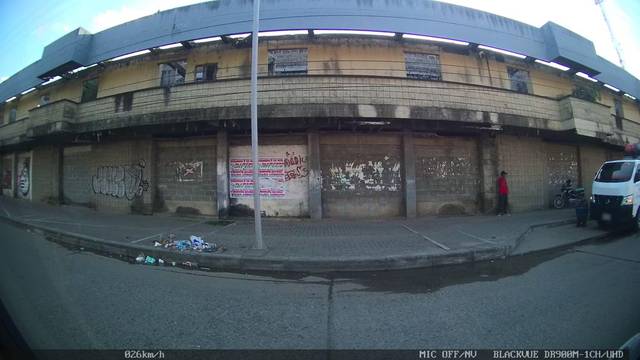
Region: Colombia
Coordinates: 8.763, -75.879